Ayodhya Airport

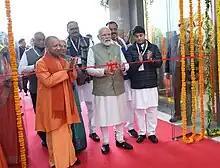
Prime Minister Narendra Modi inaugurating the airport, with the presence of Chief Minister of Uttar Pradesh, Yogi Adityanath, and Minister of Civil Aviation, Jyotiraditya Scindia, on 30 December 2023

The existing airstrip's runway was long and wide, which was capable enough for only nine-seater aircraft like the Dornier 228. In 2018, the Airports Authority of India (AAI) had stated that an acquisition of around more land could make the airport handle 200-seater Airbus A321 aircraft. In response to this, in November of the same year, the Government of Uttar Pradesh decided to acquire more than 280 acres of land around the airstrip and widen the runway to allow the landing of larger aircraft. The projected runway would be long and wide, with a 100–150 m-wide set-off area on each side of the runway. The construction would be done in two phases, with a planned third phase. The length of the runway would be 2,250 metres in the first phase, while in the second phase, its length would be increased to 3,125 metres. In the third phase, it is planned to be extended by another 625 metres, thus taking the overall length to 3,750 metres, making the airport capable of handling large aircraft like the Airbus A380. The runway is equipped with facilities to allow night landing of aircraft, such as the Instrument Landing System (ILS), Doppler Very-high frequency Omnidirectional Range (DVOR) and Distance Measuring Equipment (DME) from the first phase of the runway development only.